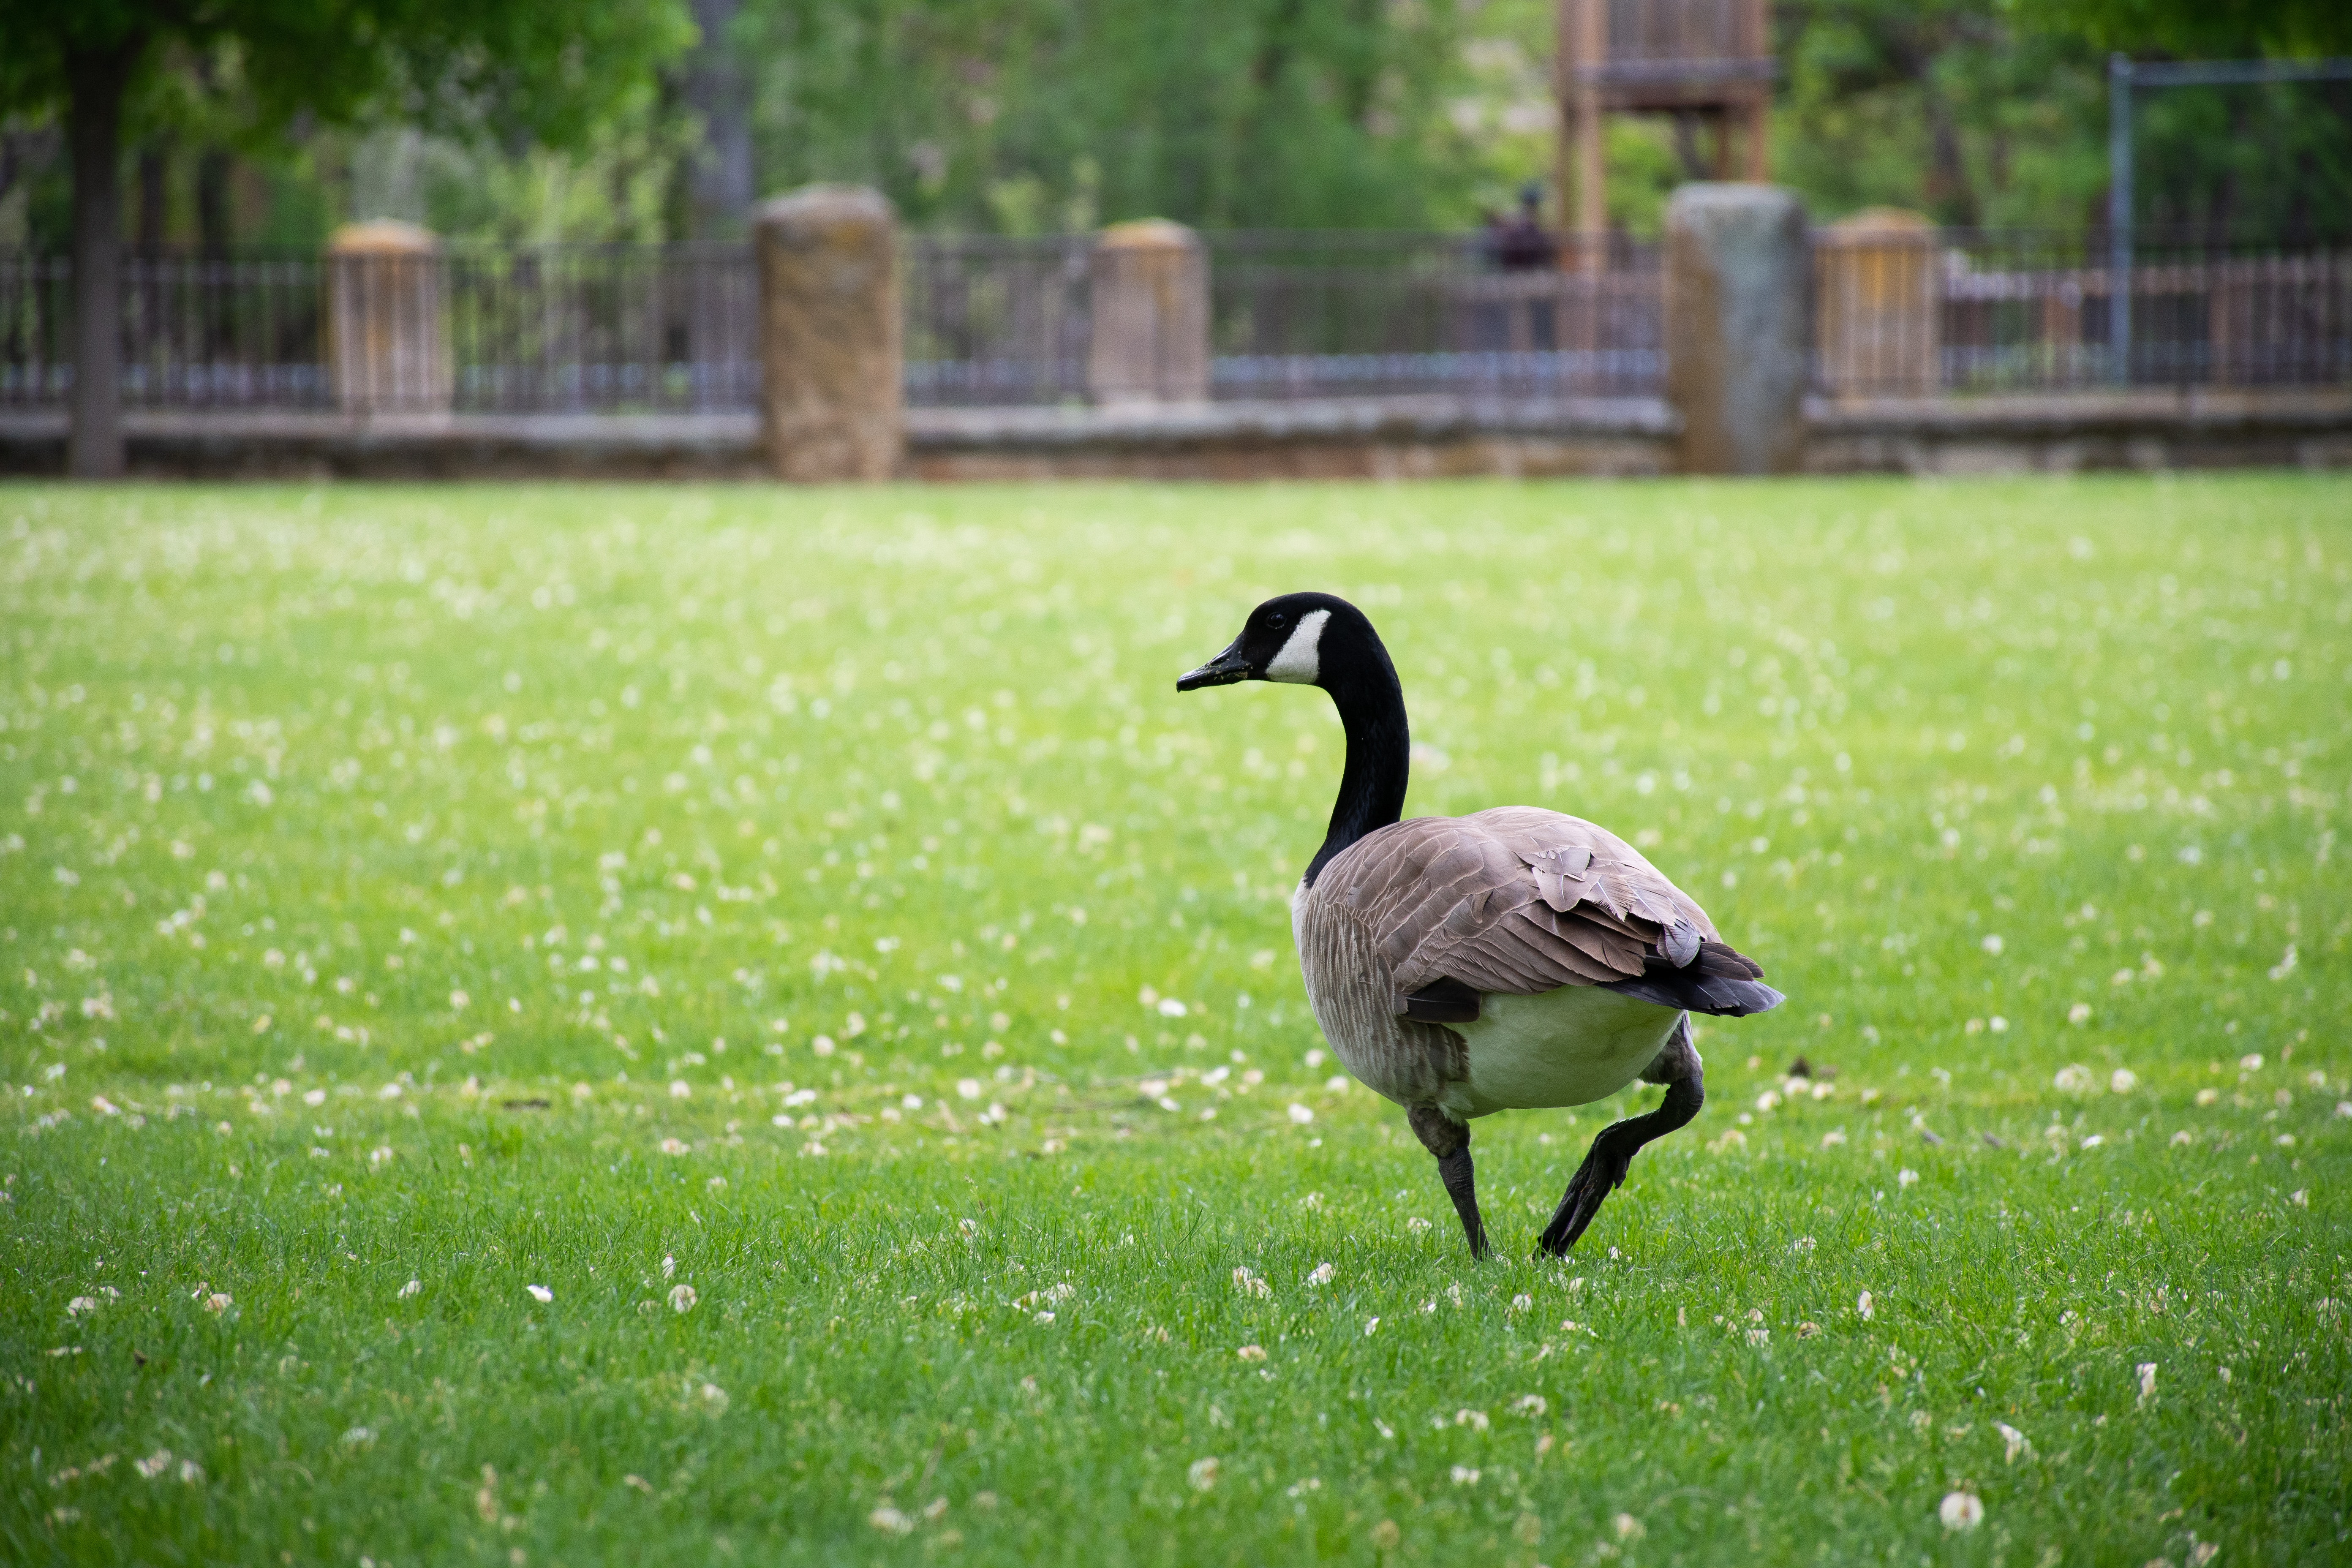
bird, canada goose, green, grass, beak, water bird, wildlife, duck, goose, ducks, geese and swans, lawn, grass family, botany, pasture, grassland, tree, plant, leaf, spring, waterfowl, meadow, livestock, adaptation, landscape, garden, park